New York Communities for Change

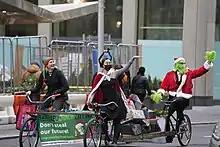
Xmas protest against the AIG group

In February 2015, NYCC launched the Hedge Clippers campaign to uncover the mechanisms used by hedge funds and billionaires to influence politics. Formed with Strong Economy for All and Alliance for Quality Education, the coalition has released comprehensive reports on hedge fund magnates who evade taxes after building luxury developments in New York City and undercut the public education system. Since its launch, the Hedge Clippers campaign has exposed nearly 100 individuals and their ties to the fossil fuel industry, housing loopholes, Puerto Rico debt crisis, public pension investments, and political campaigns including Paul Tudor Jones II, Daniel S. Loeb, and Paul Singer who "bleed the economy through self-interested practice and then extend the damage through the lavish purchase of political influence."